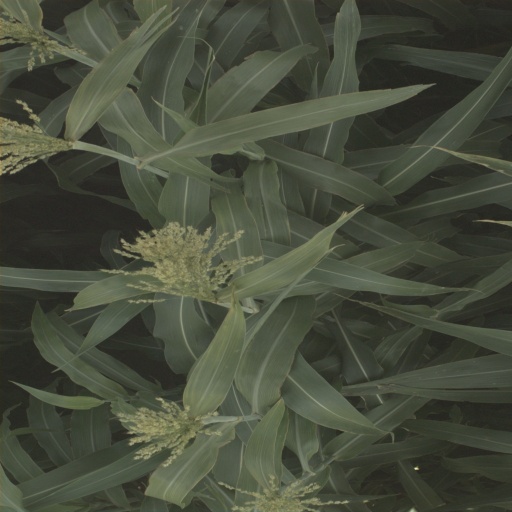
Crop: sorghum